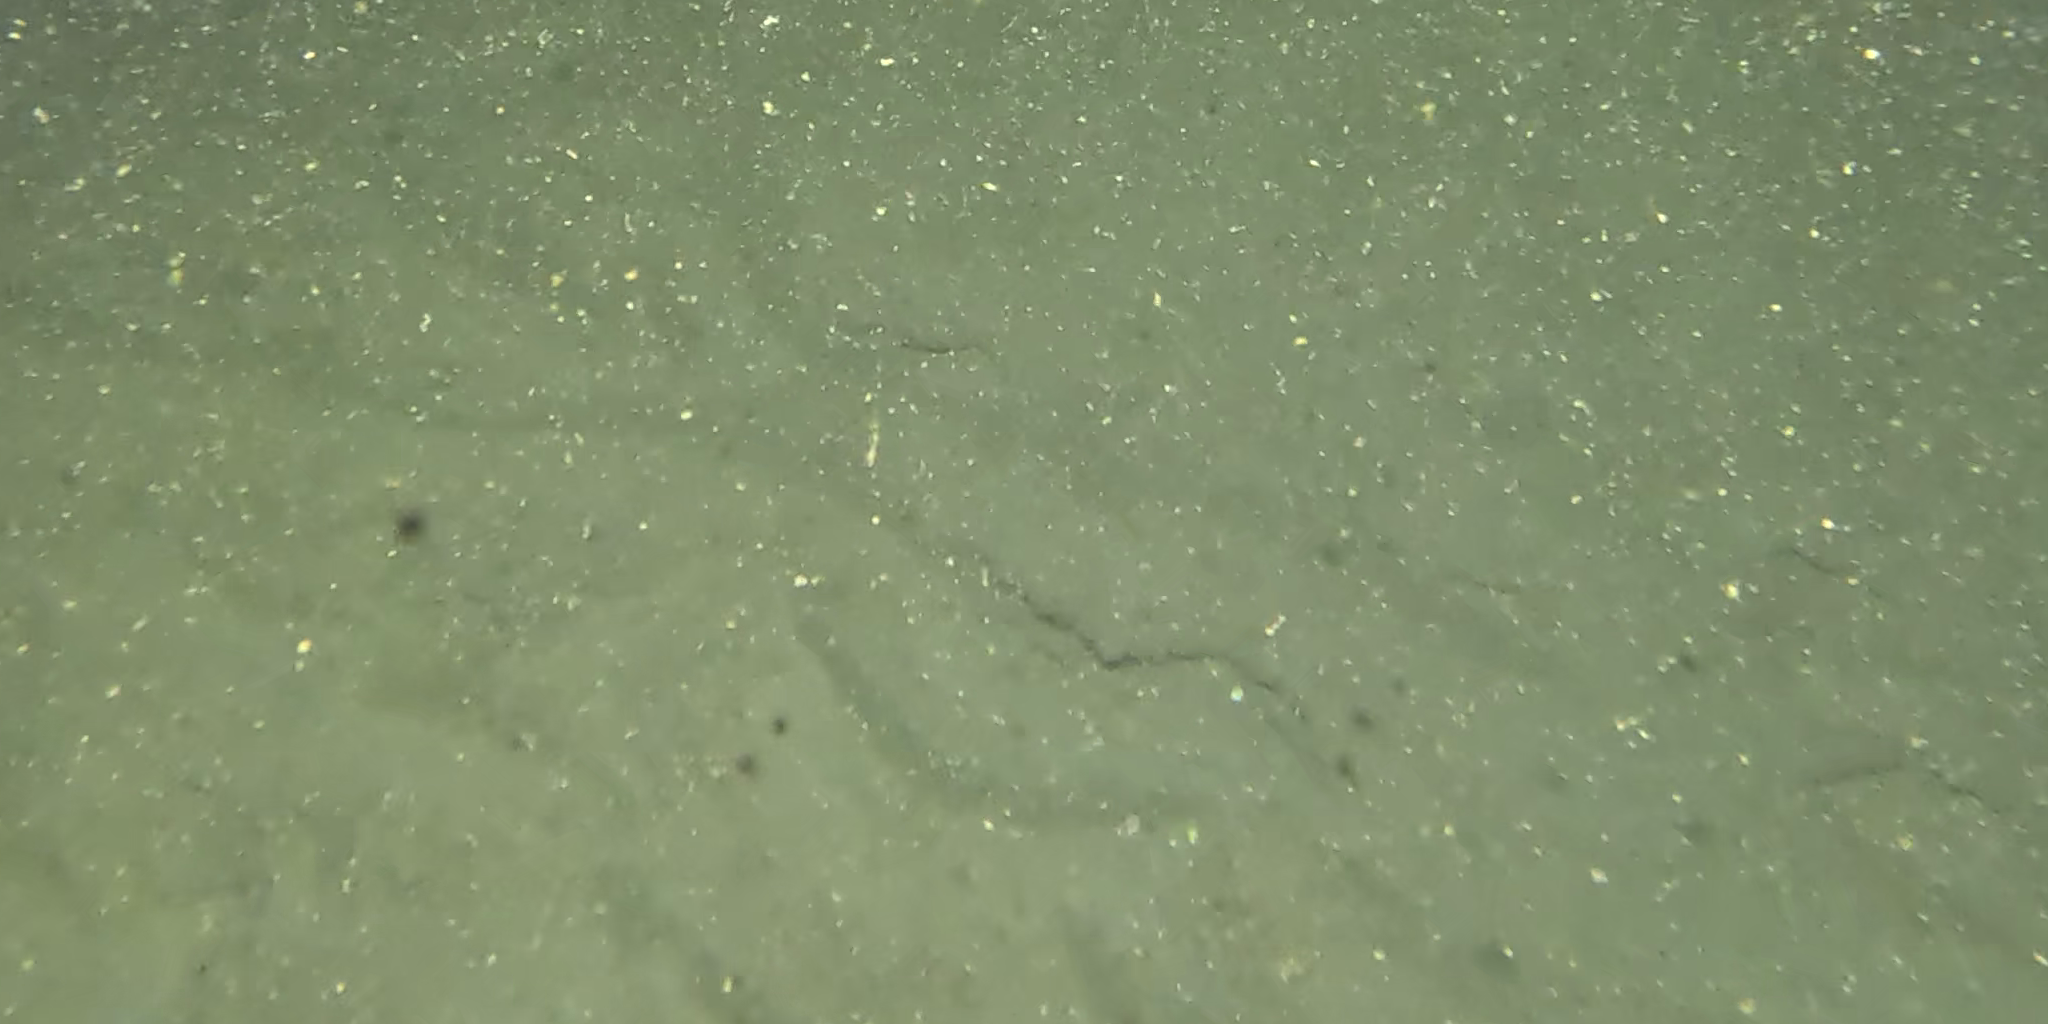
Seabed habitat: sand